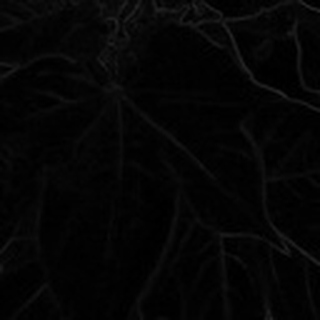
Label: healthy_cotton